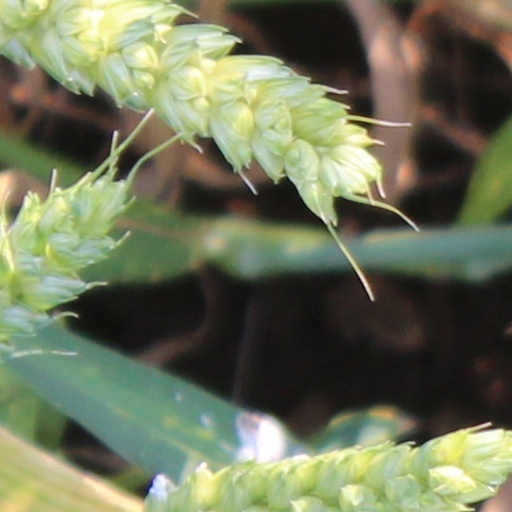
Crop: wheat